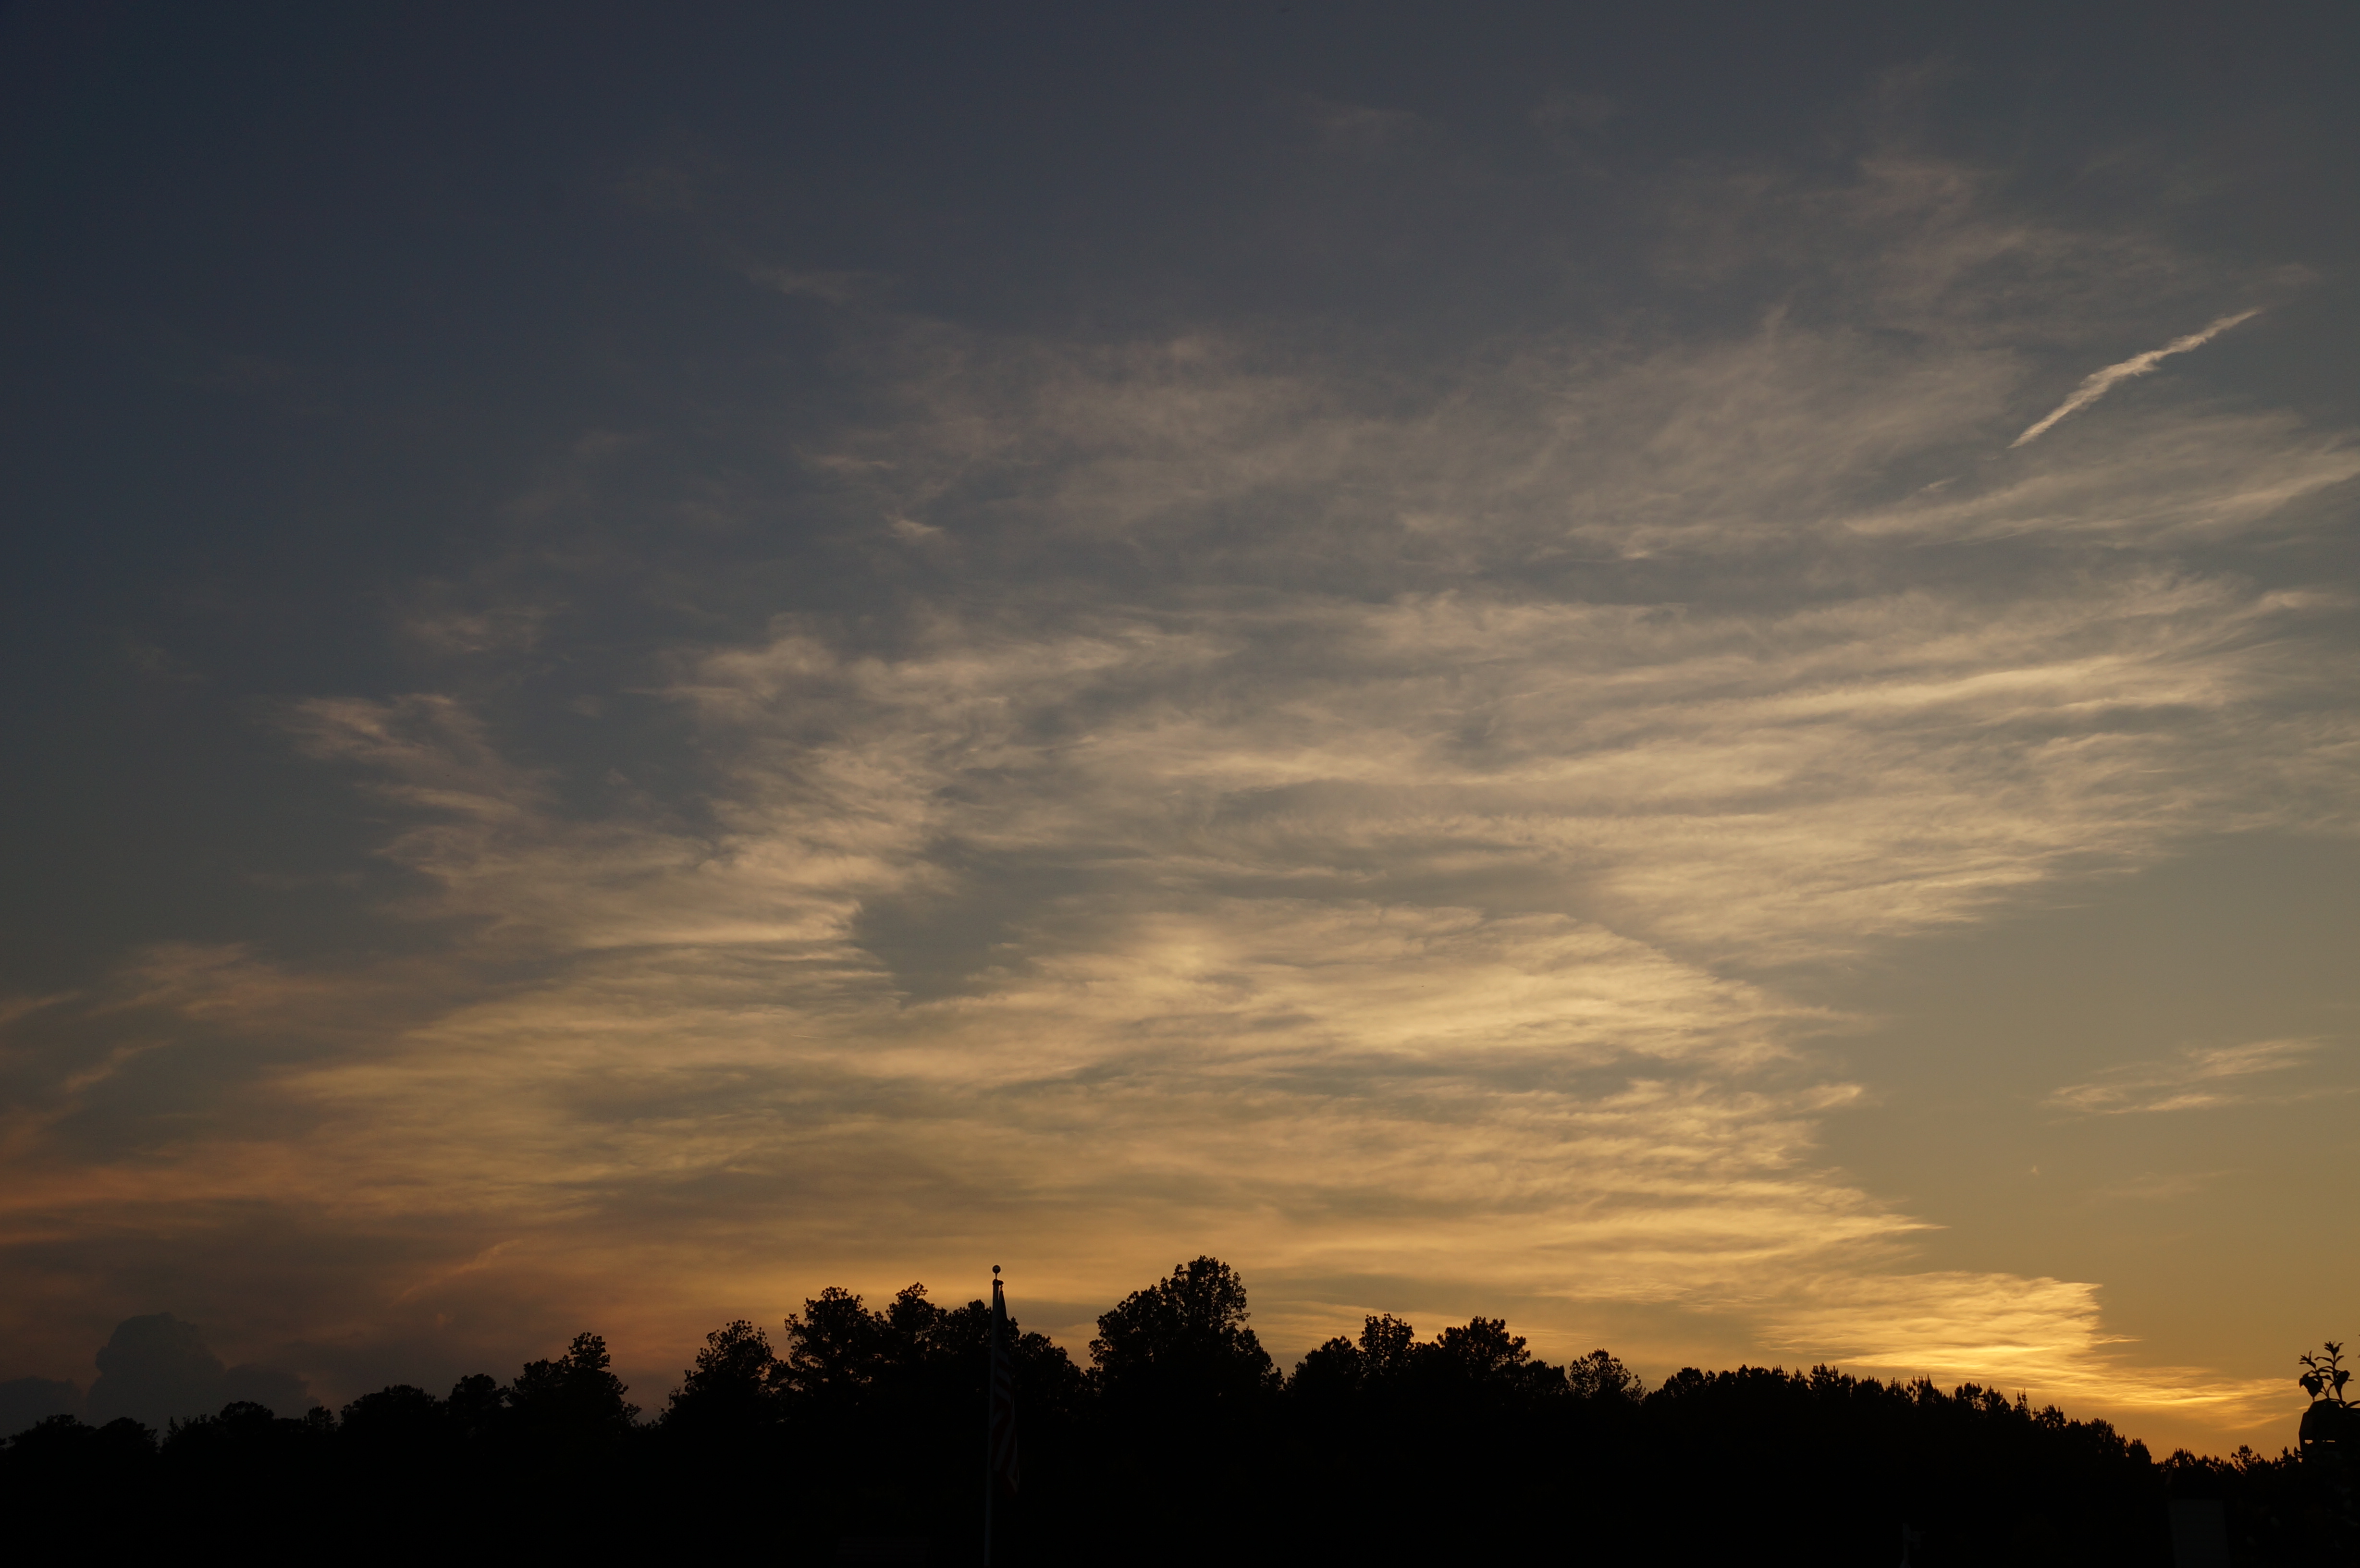
sky, cloud, afterglow, atmosphere, evening, daytime, atmospheric phenomenon, blue, horizon, dusk, natural landscape, sunset, morning, cumulus, tree, sunrise, sunlight, dawn, meteorological phenomenon, night, rural area, darkness, calm, red sky at morning, photography, landscape, plant, silhouette, space, city